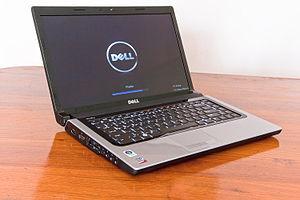
Dell Studio est une gamme d'ordinateurs portables conçue par Dell pour le grand public. Son design et ses fonctionnalités font que cette gamme vient s'intercaler entre la gamme Inspiron et la gamme XPS. Son lancement a eu lieu en juin 2008, et à cette date, la gamme se compose de deux modèles :